King Kamehameha Day

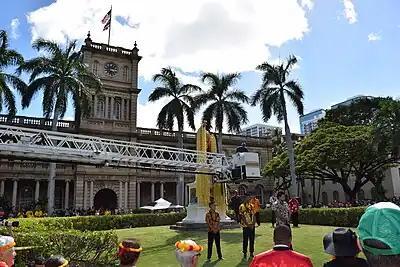
Lei Draping ceremony of June, 2016

A floral parade is held annually at various locations throughout the state of Hawaii. On the island of Oahu, the parade runs from Iolani Palace in downtown Honolulu past Honolulu Harbor and the Prince Kūhiō Federal Building through Kakaako, Ala Moana and Waikīkī, ending at Kapiolani Park. June 11 is also the anniversary of the dedication of Kapiolani Park. The floral parade features local marching bands—including the Royal Hawaiian Band (the oldest municipal band in the United States)—and artistically designed floats using native flowers and plants. Many local companies enter floats for their employees.